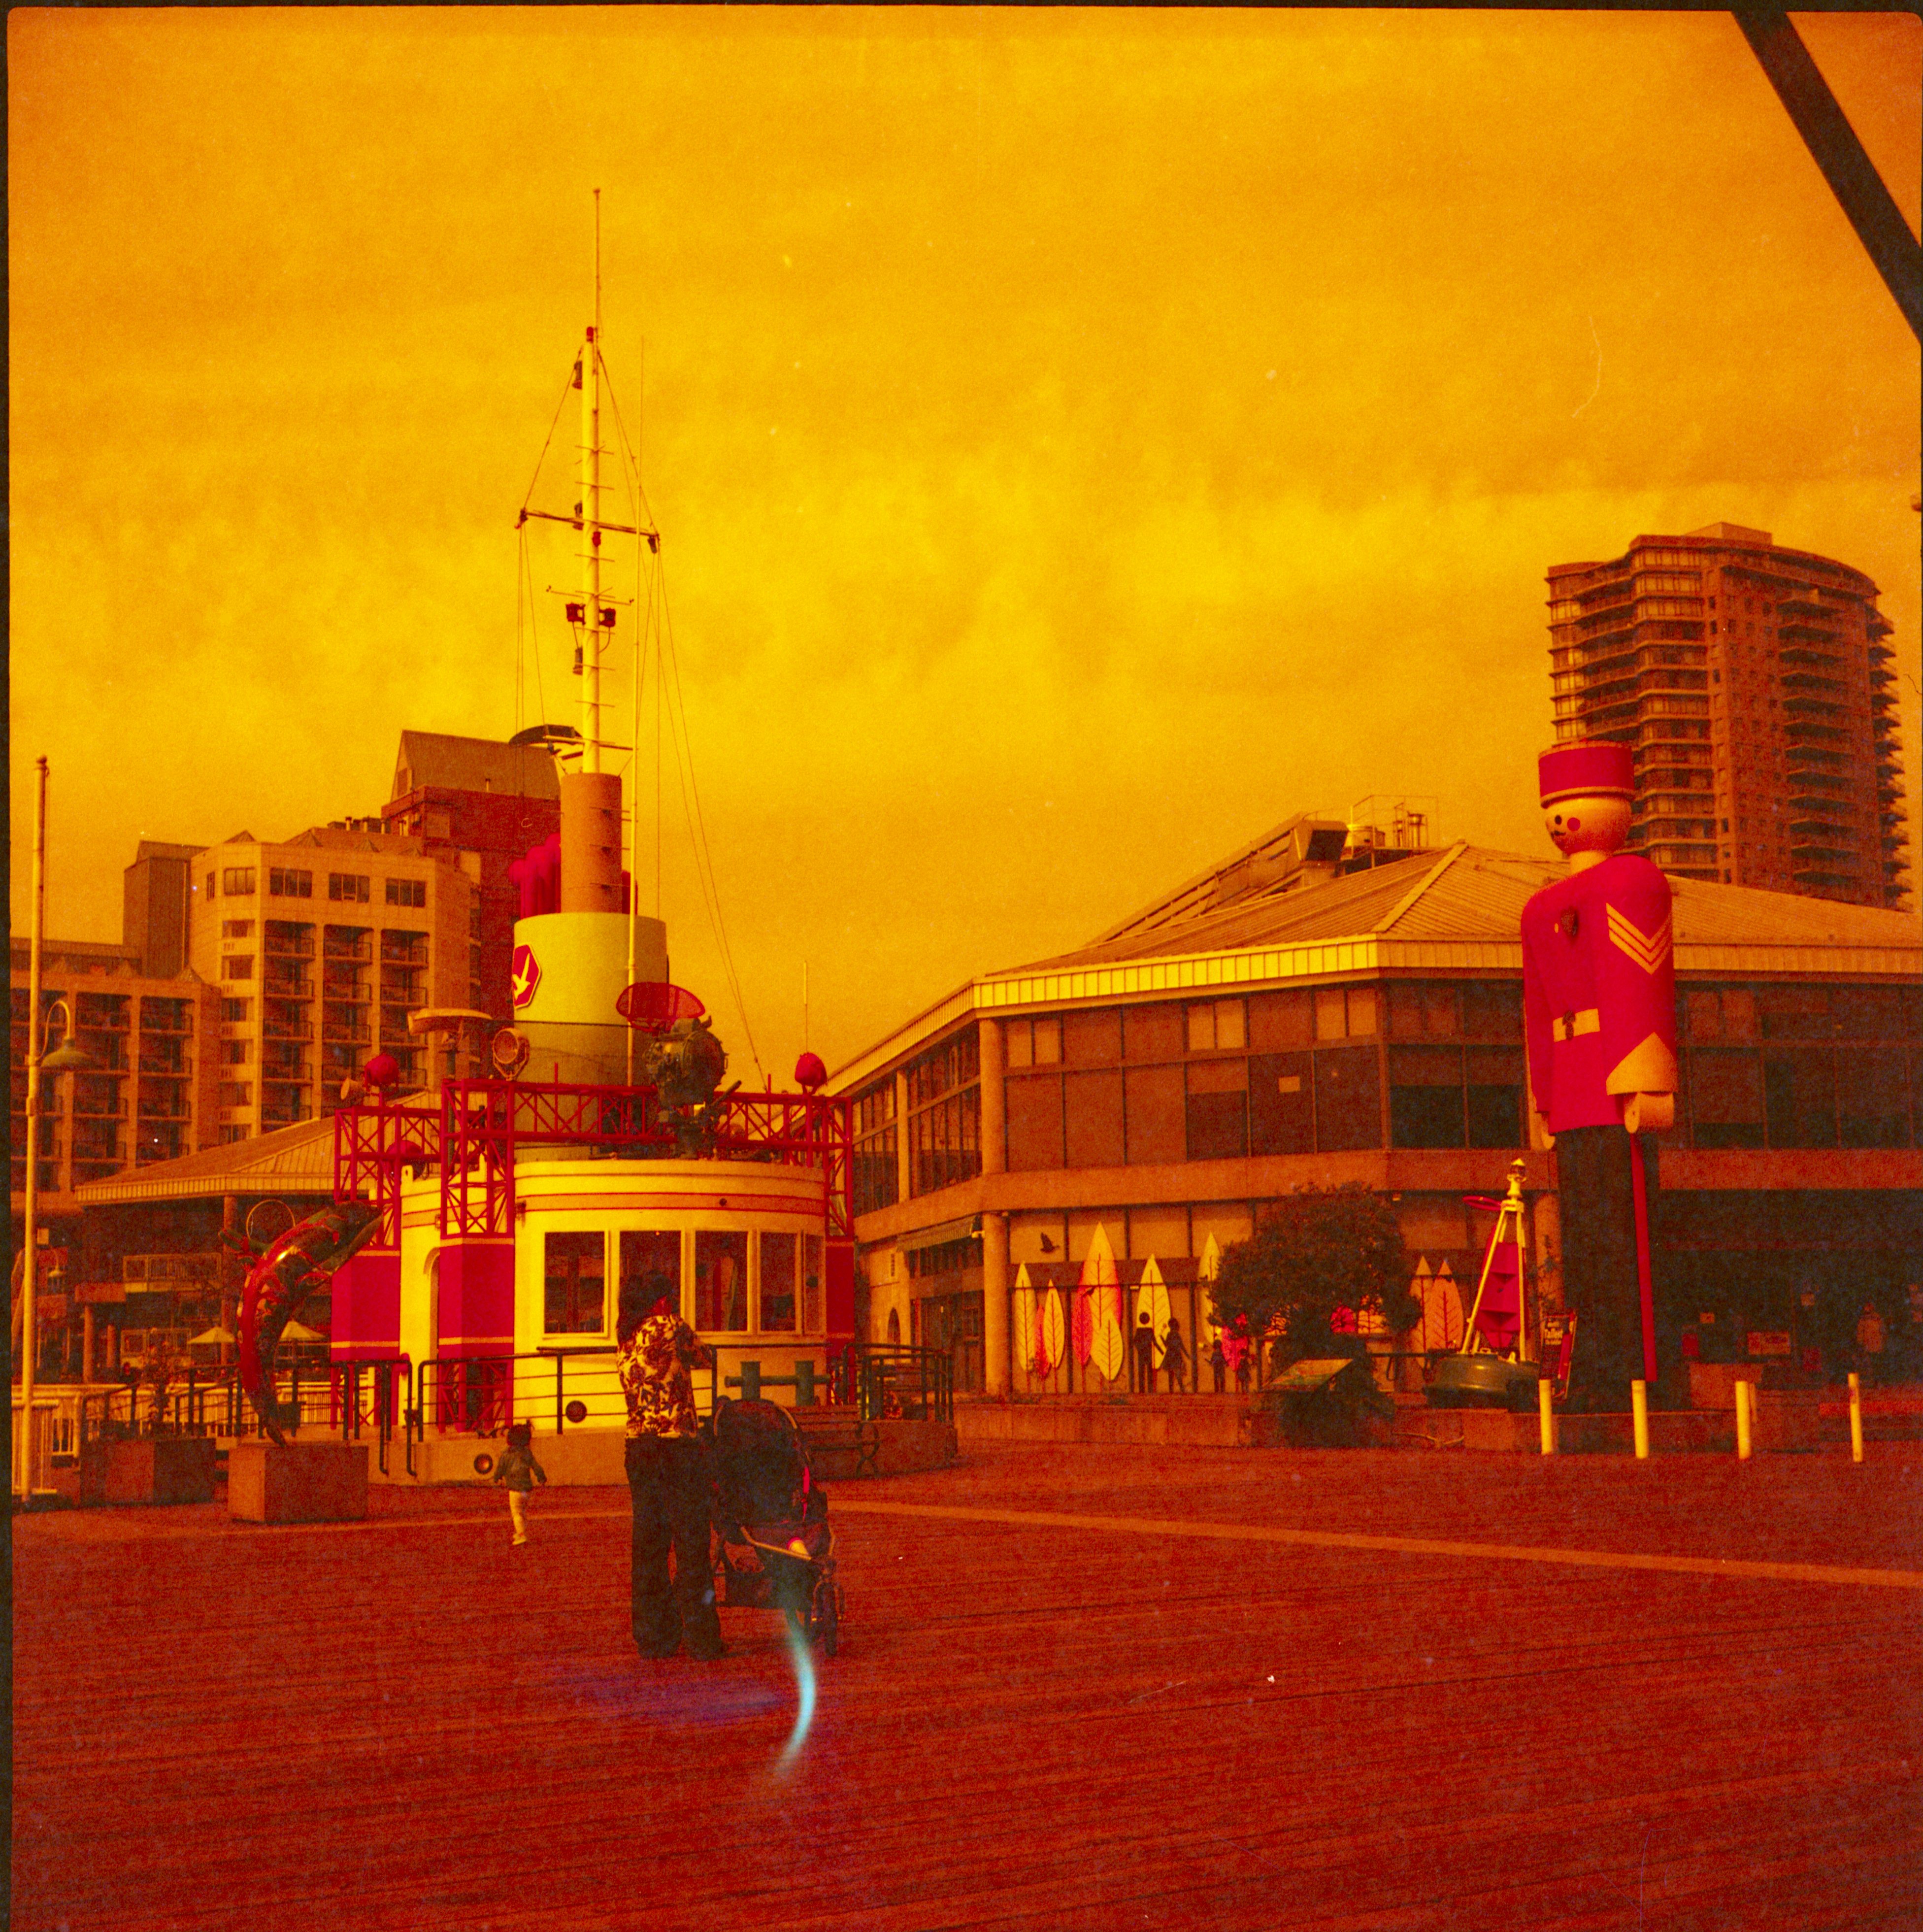
sunset, night, city, cityscape, downtown, dusk, evening, landmark, temple, mediumformat, lomo, 120film, redscale, lubitel2, tlr